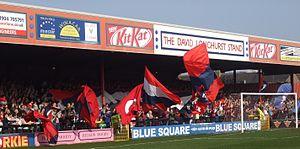
Bootham Crescent est un stade de football situé à York. Il accueille l'équipe du York City FC.
York City Football Club est un club de football professionnel basé dans la ville de York, North Yorkshire, Angleterre. L'équipe participe à la National League North, le sixième niveau de football de ligue en Angleterre, à partir de la saison 2018-2019.